Rüdiger Butte

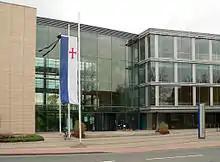
The district building

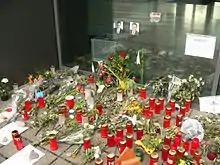
Condolences in front of the district building

Rüdiger Butte (17 May 1949, Lüthorst, Germany – 26 April 2013, Hamelin) was a German detective and politician (SPD) who was director of the State Office of Criminal Investigation of Lower Saxony and councillor of the district of Hamelin-Pyrmont from August 2005.